Antisemitism in the United States

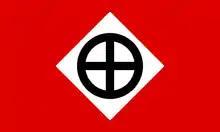
The flag of the Knights Party, the political branch of the Knights of the Ku Klux Klan

There are a number of antisemitic organizations in the United States, some of them violent, which espouse religious antisemitism, racial antisemitism, white nationalism and white supremacy. They include Christian Identity Churches, White Aryan Resistance, the Ku Klux Klan, the American Nazi Party, and many other organizations. Several fundamentalist churches, such as the Westboro Baptist Church and the Faithful Word Baptist Church, also preach antisemitic messages. The largest neo-Nazi organizations in the United States are the National Nazi Party and the National Socialist Movement. Adopting the look and emblems of white power skinheads, many members of these antisemitic groups shave their heads and tattoo themselves with Nazi symbols such as swastikas, SS insignias, and "Heil Hitler". Additionally, antisemitic groups march and preach antisemitic messages throughout America. Although most American Jews are of European descent and 80% to 90% of them identify as white (as noted by Ilana Kaufman of the Jewish Community Relations Council), white nationalists hate the religious and ethnic diversity that Jews represent.